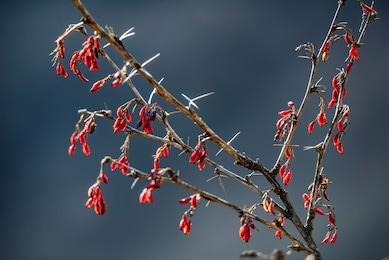
Label: others